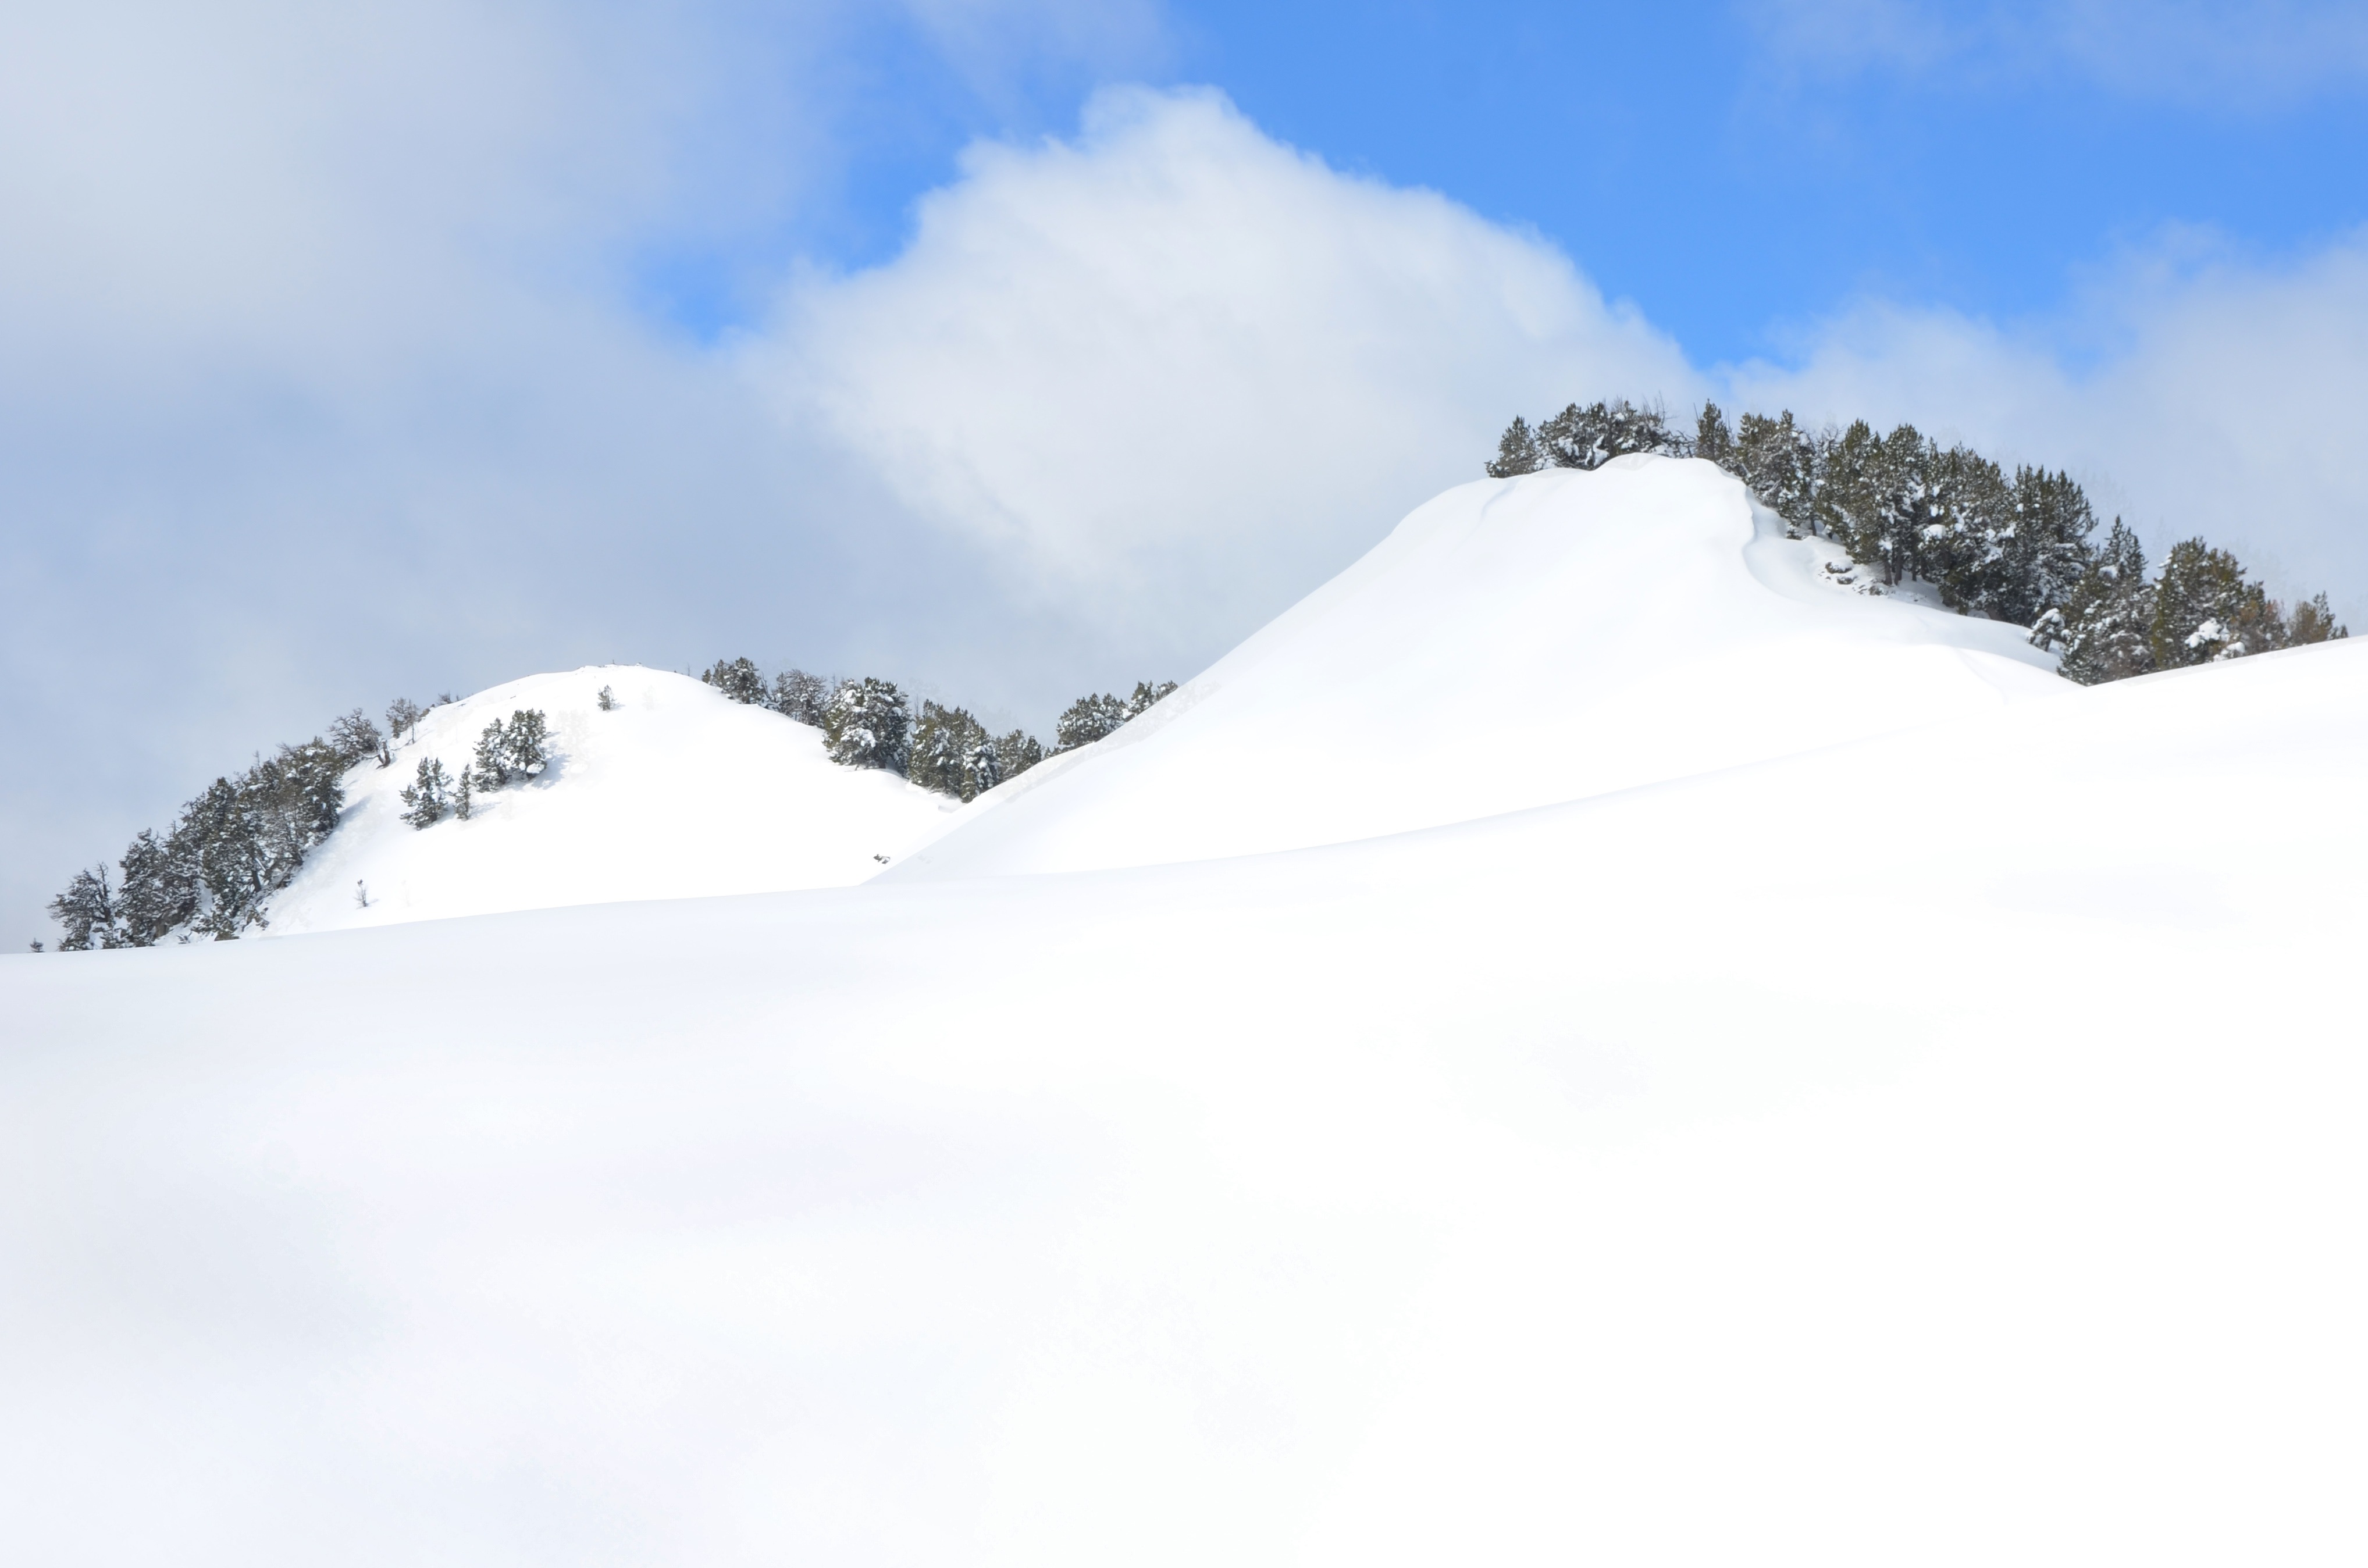
landscape, nature, mountain, snow, winter, mountain range, powder, ridge, mountaineering, ski, piste, ski touring, winter holidays, immensity, mountainous landforms, geological phenomenon